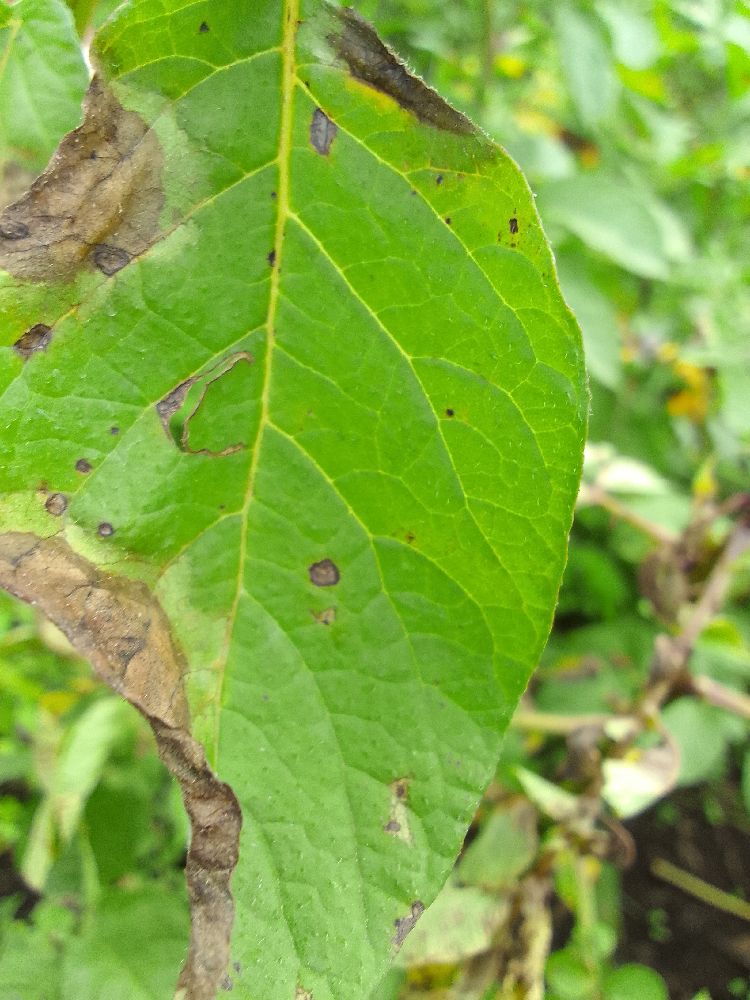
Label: Late blight